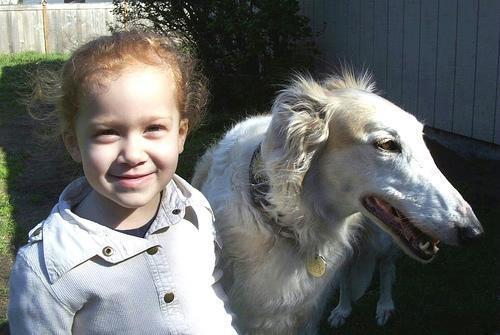
borzoi